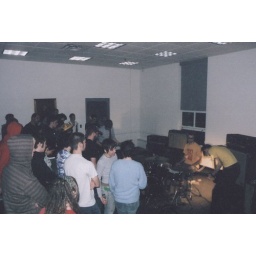
i swear that the girl turned toward the person in the blue drummed for the band Danke in Arlington.